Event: Nepal Earthquake
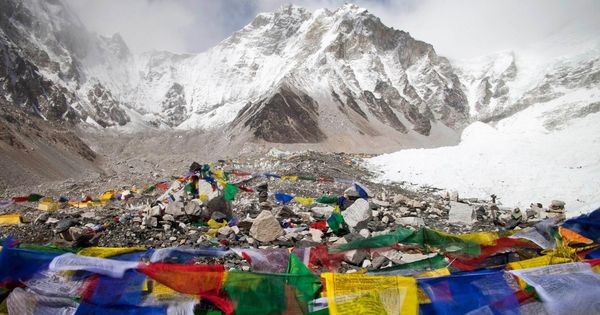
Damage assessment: no_damage